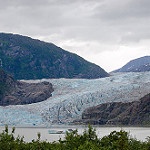
Scene: Outdoor